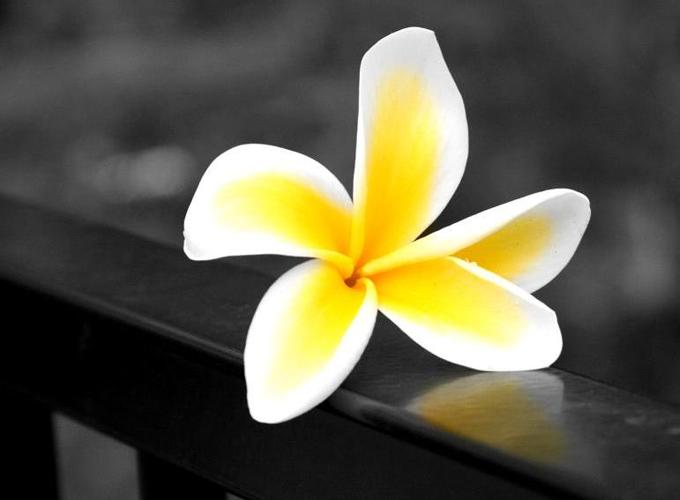
Label: frangipani